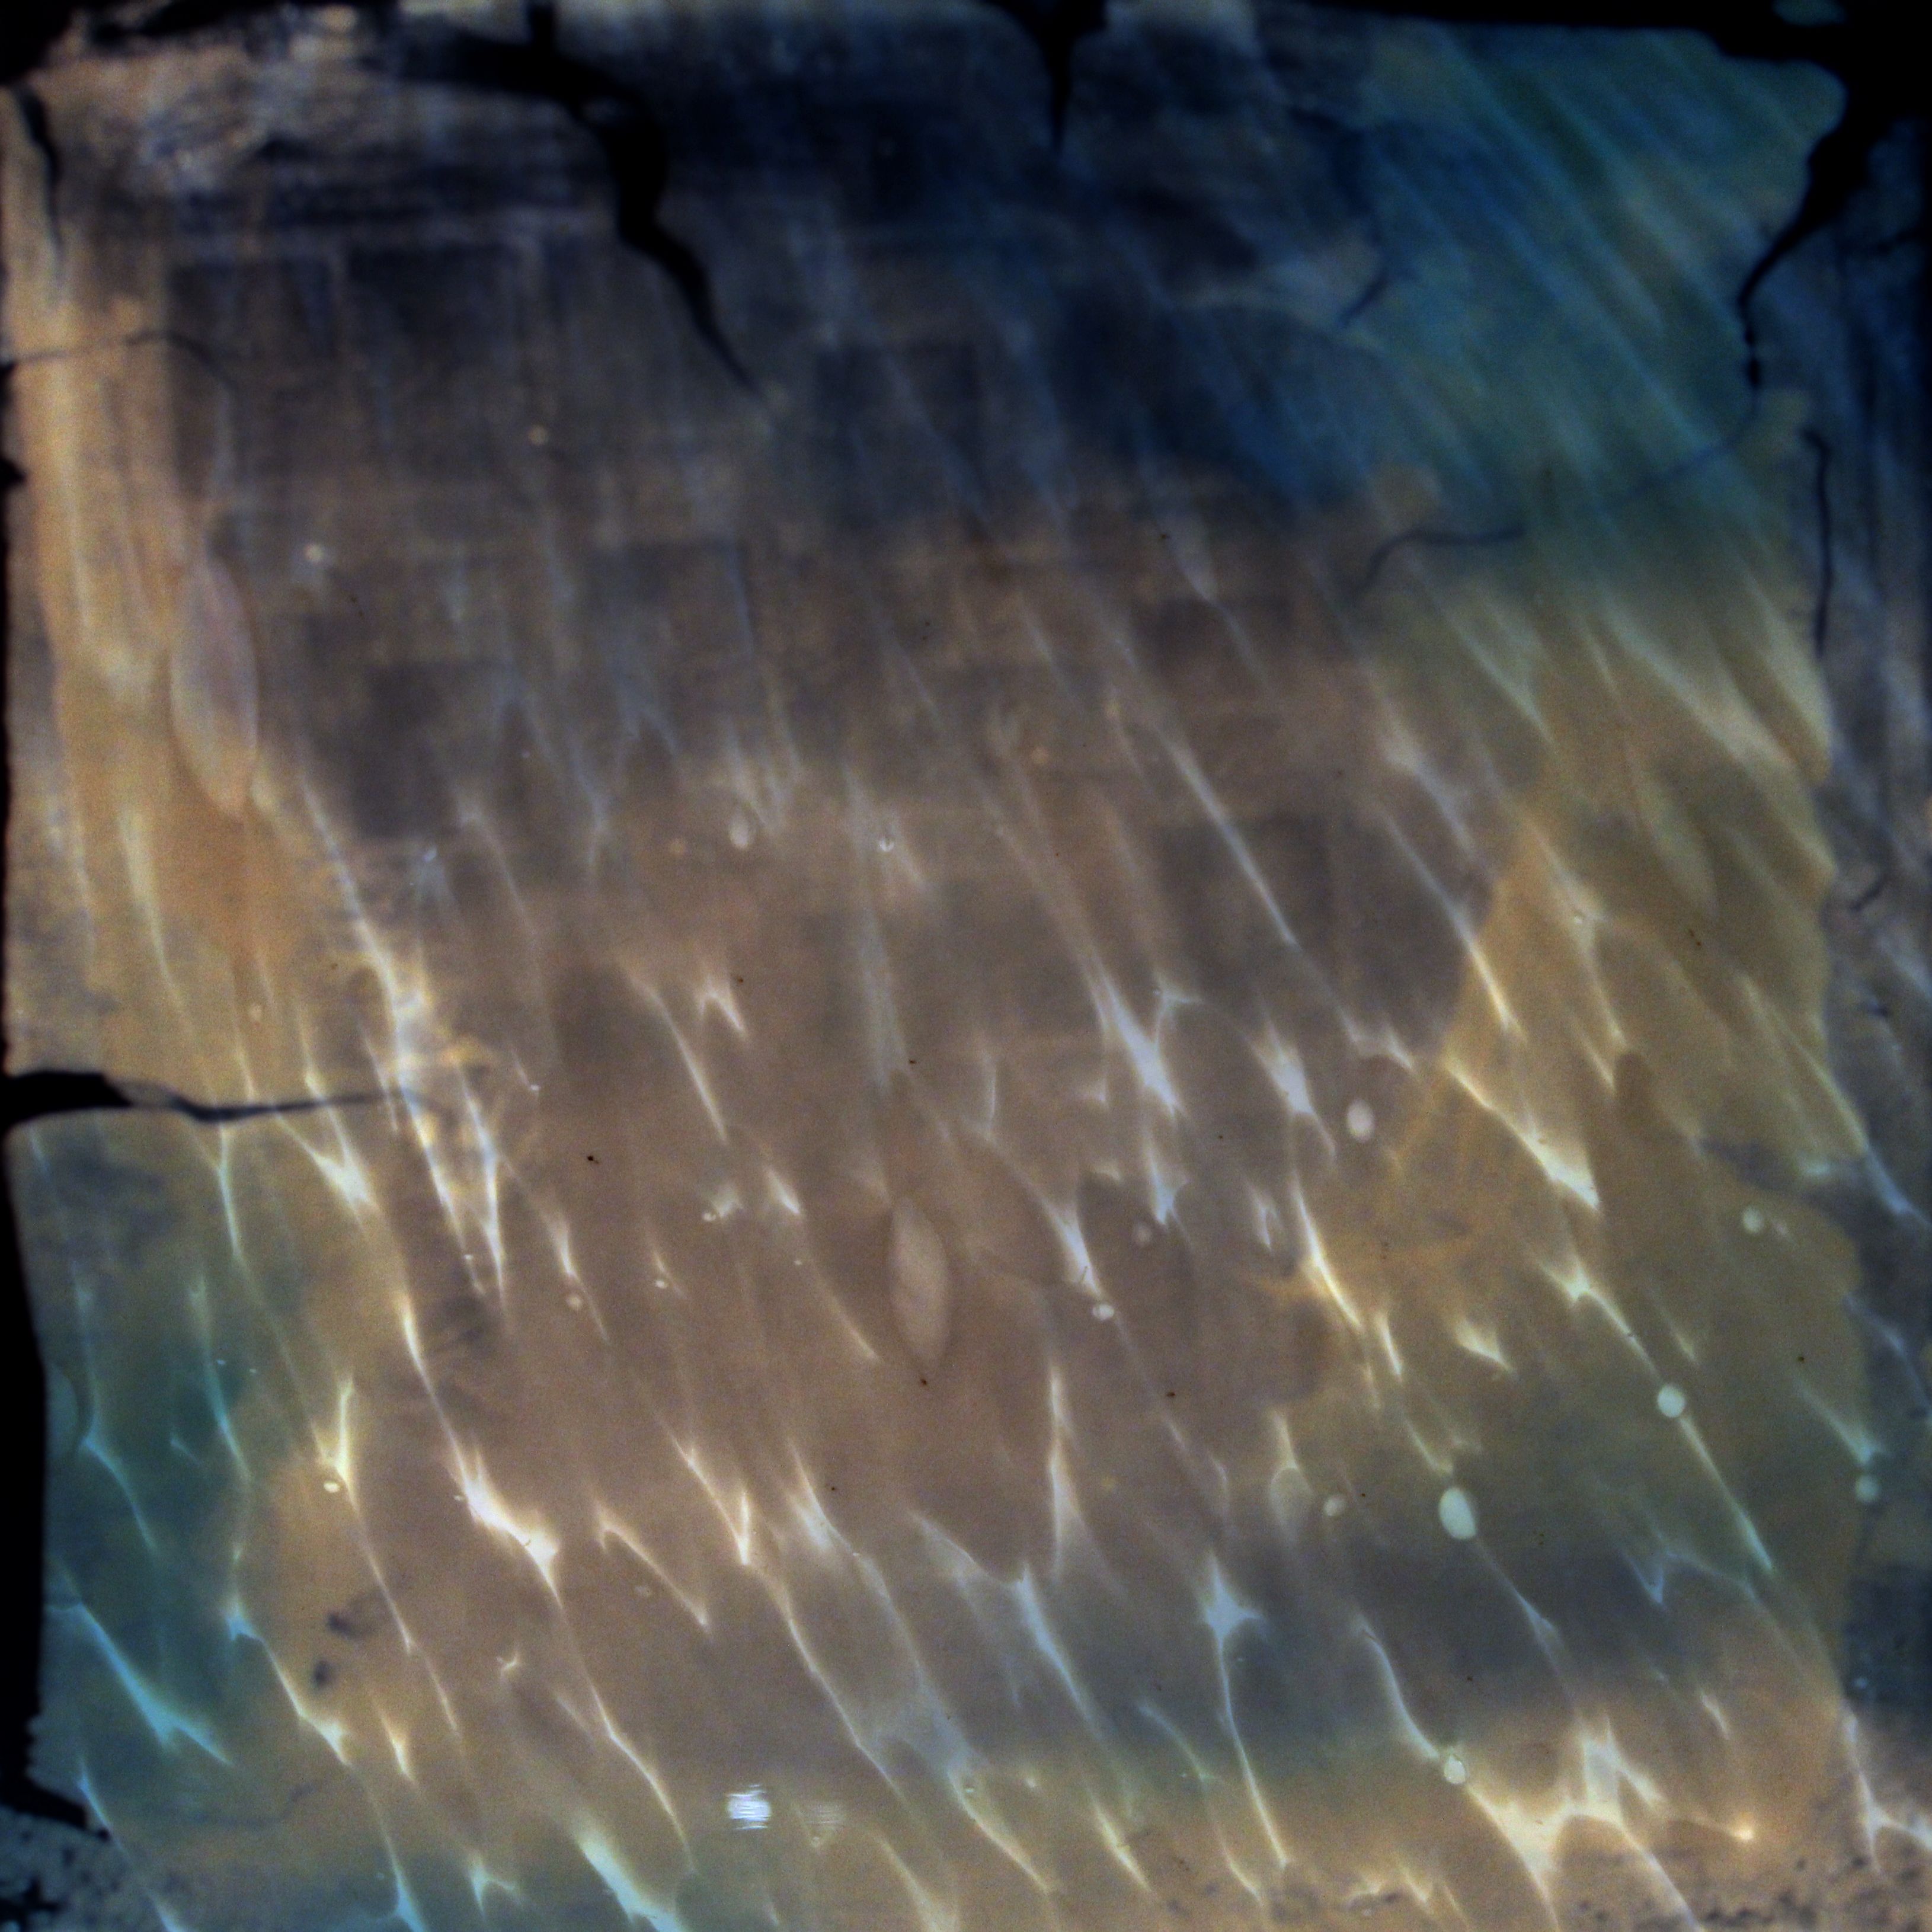
wing, light, sunlight, texture, floor, ice, reflection, square, blue, free, screenshot